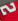
Number: 2